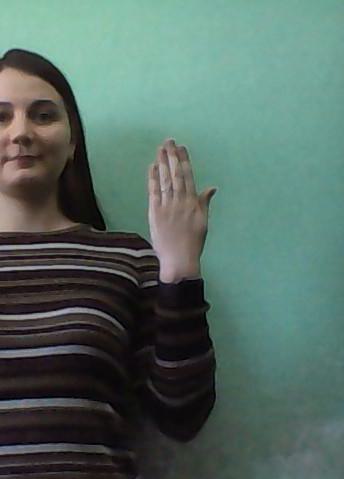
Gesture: stop_inverted